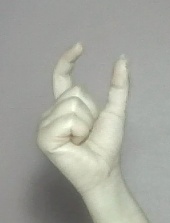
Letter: nun